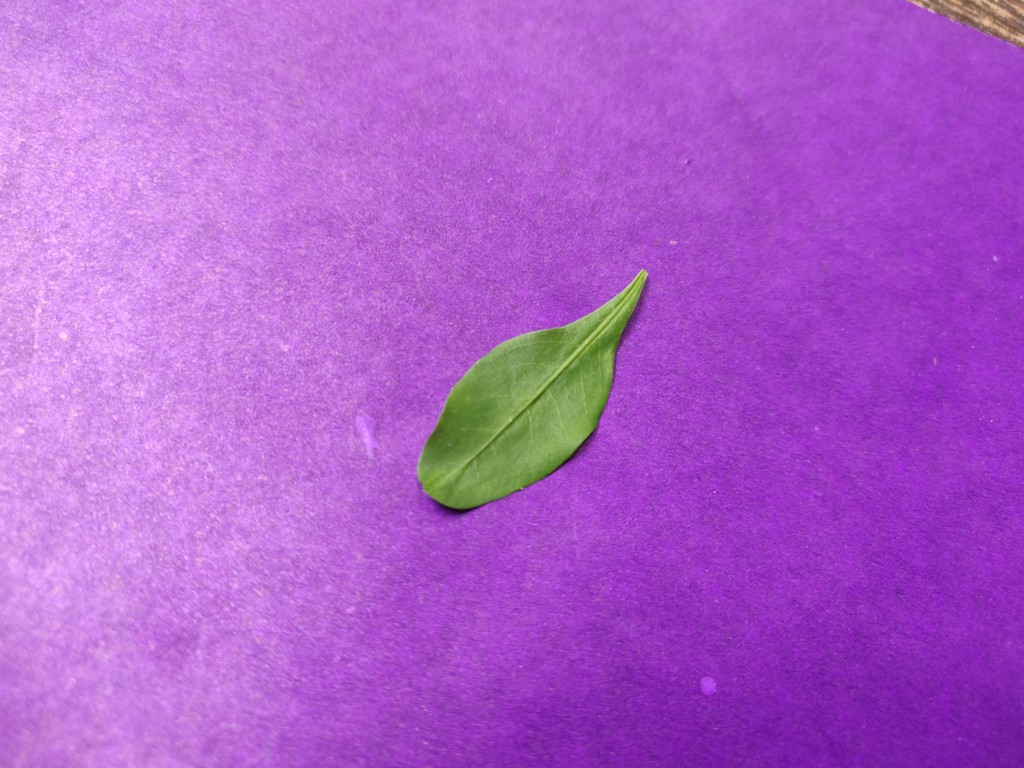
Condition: Healthy
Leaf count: single
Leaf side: front